Sport of Kings (film)

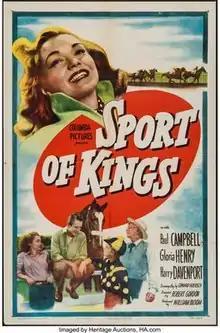

Sport of Kings is a 1947 American sports drama film directed by Robert Gordon and starring Paul Campbell, Gloria Henry and Harry Davenport. The film's sets were designed by the art director Charles Clague.